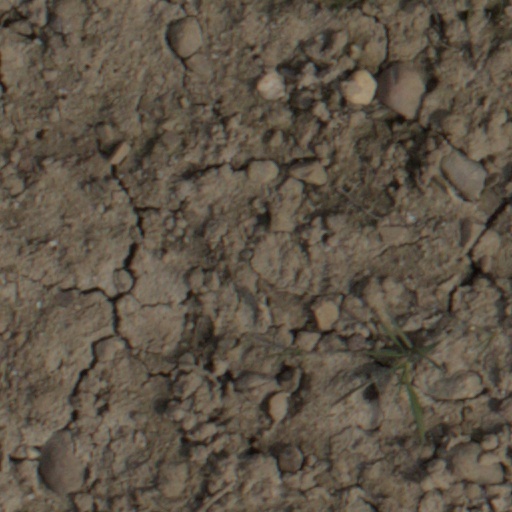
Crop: wheat